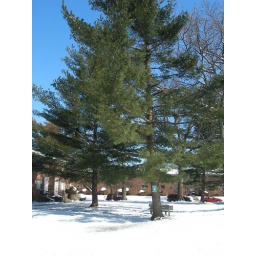
Big tree in front of my house